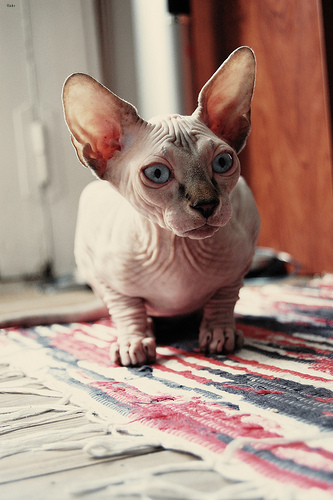
Animal: cat
Breed: Sphynx